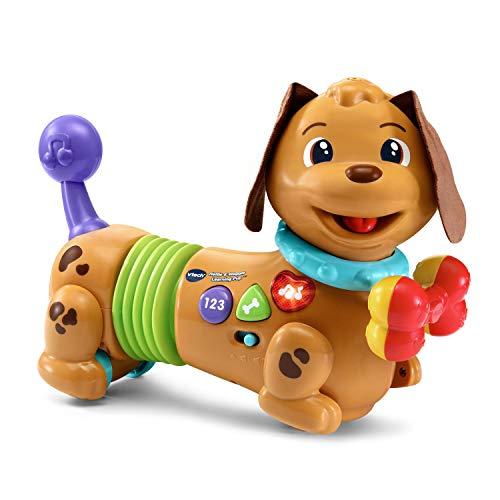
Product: VTech Rattle & Waggle Learning Pup
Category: Toys & Games | Kids' Electronics | Electronic Learning Toys
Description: This playful pup responds to the rattle of its dog bone by barking, running in circles and walking with a wag of its tail for cause-and-effect fun.
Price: $14.97
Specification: ProductDimensions:8.6x11.1x4.7inches|ItemWeight:1.61pounds|ShippingWeight:2.55pounds(Viewshippingratesandpolicies)|ASIN:B07Q198535|Itemmodelnumber:80-522700|Manufacturerrecommendedage:12month-3years|Batteries:4AAbatteriesrequired.(included)